Charles St George Cleverly

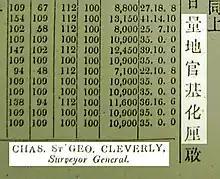
Cleverly and his names in Hong Kong Government Gazette

Cleverly was born in Bloomsbury, London, one of five sons of the physician Samuel Cleverley, doctor to the Duke of Kent and Duke of Cambridge. His grandfather William Cleverley owned a shipyard beside the River Thames in London. He built many large ships for the British East India Company.